H. Norman Abramson

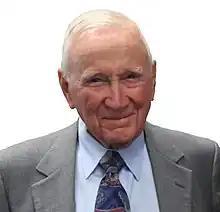

Hyman Norman Abramson (March 4, 1926 – December 19, 2022) was an American engineer and scientist. He was the Executive Vice President of the Southwest Research Institute at the University of Texas at Austin, and the manager and principal investigator in several NAE and NRC research projects.